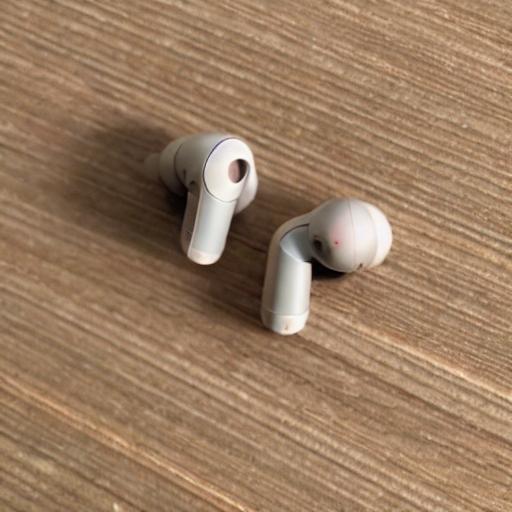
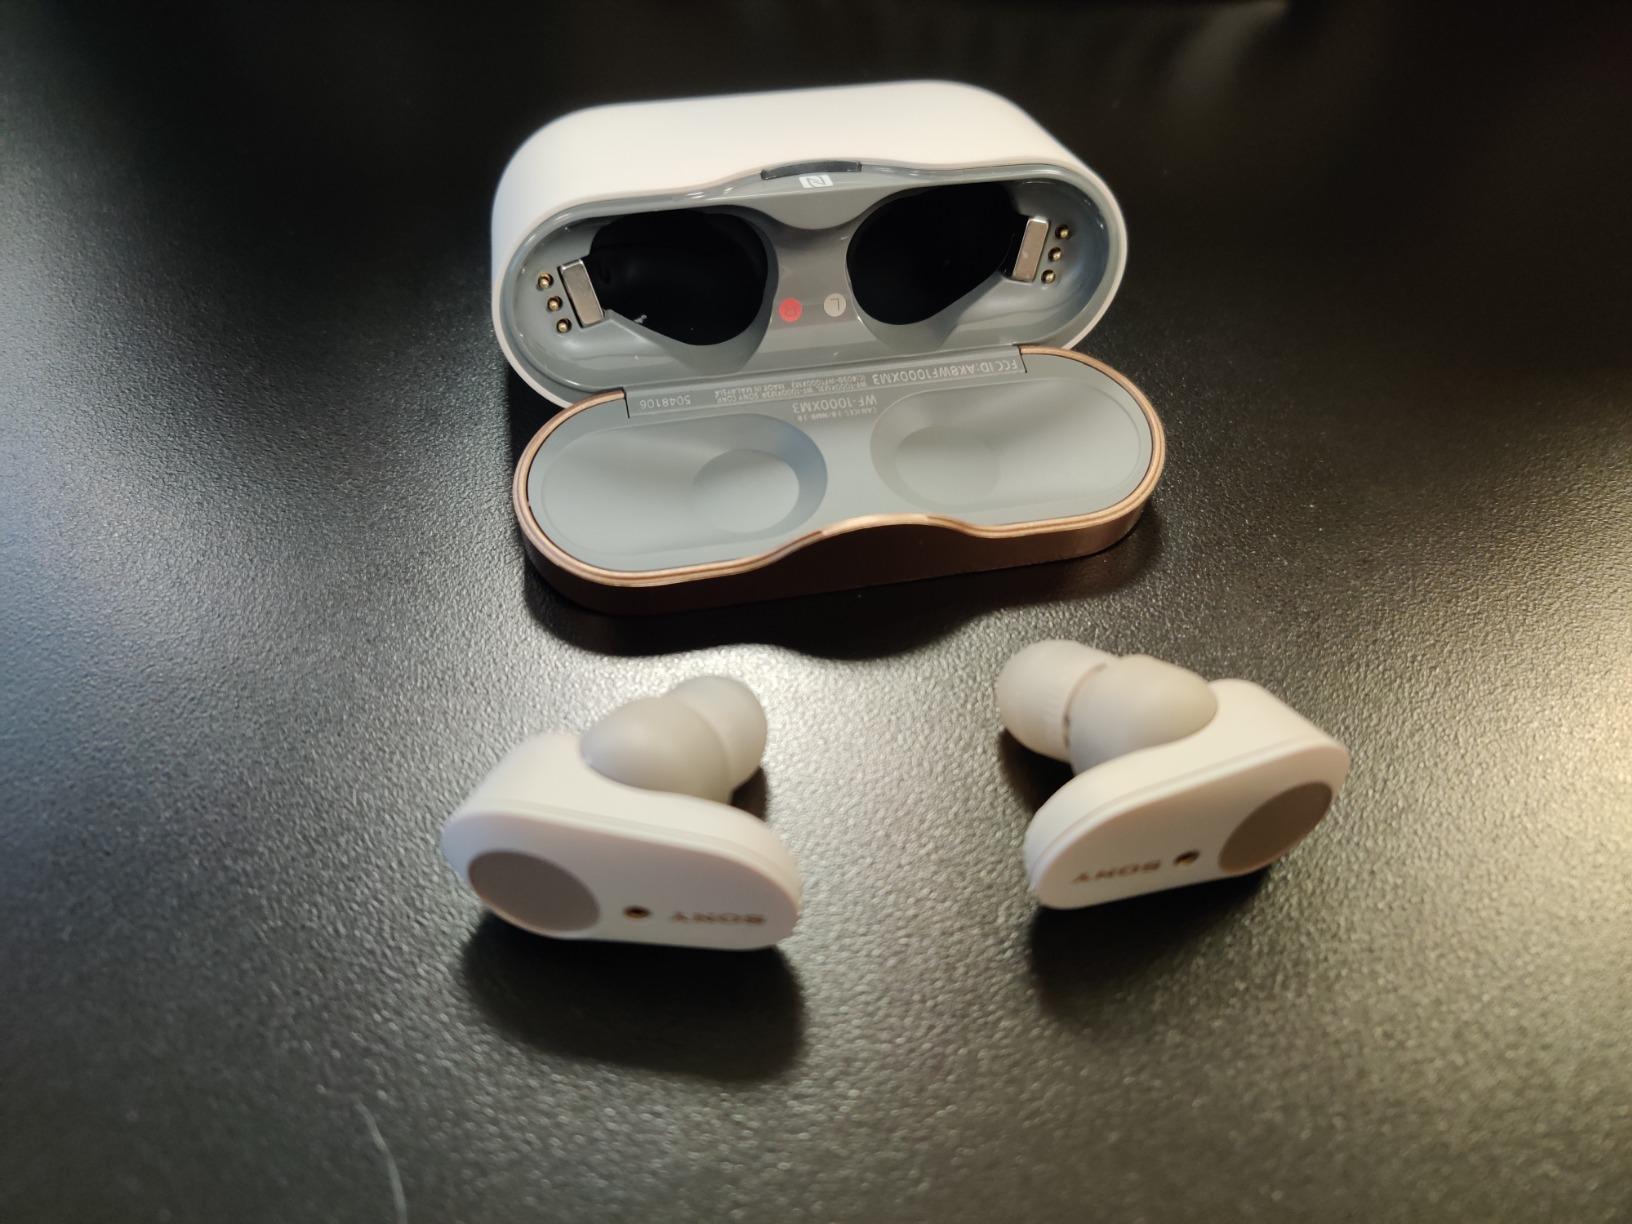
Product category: earbuds
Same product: no